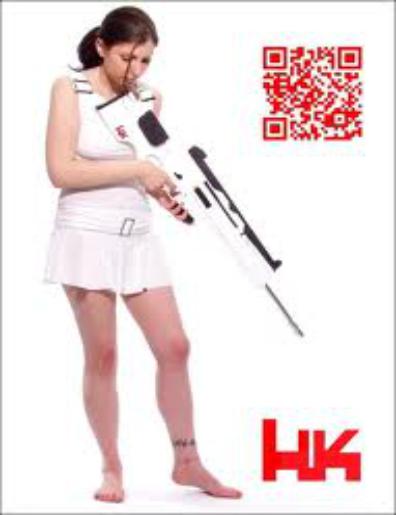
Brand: Heckler & Koch
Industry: Clothes